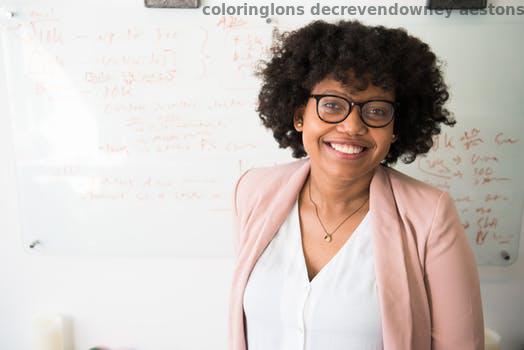
Label: Watermark